Queen Seondeok of Silla

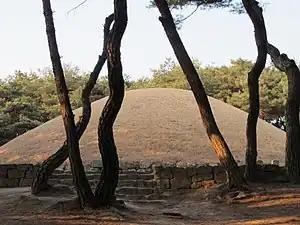
in Gyeongju

Some days before she died, Seondeok gathered her officials and gave the order "When I die, bury me near the Doricheon ("Heaven of Grieved Merits")" which in Buddhism refers to a certain level of Heaven. When asked where the Doricheon was, she replied that it was on the southern side of Mt. Namsan. Decades after her death, the thirtieth king Munmu of Silla constructed Sacheonwang-sa ("Temple of the Four Heavenly Kings") in her tomb. Then the nobles realized that one of the Buddha's sayings, "Dori-cheon is above the Sacheonwang-cheon", was accomplished by the queen. However, rather than prediction, some historians think of it as her last wish: having suffered so much jealousy and prejudice for being a woman during her reign, this may have been her way to show her desire to be reincarnated as a man in Doricheon in her next life.